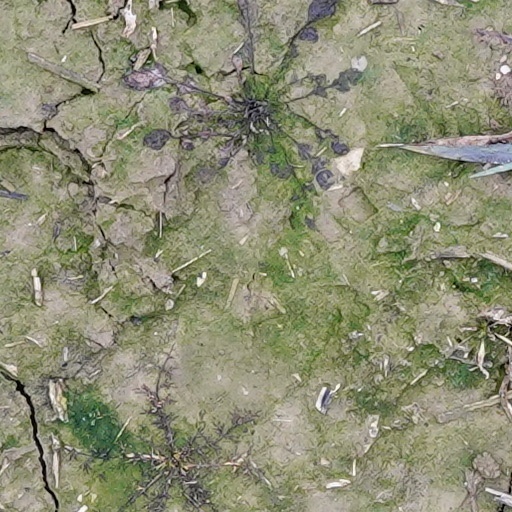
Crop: wheat